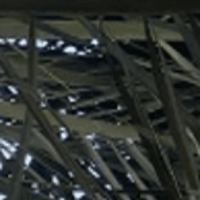
Label: Healthy sample